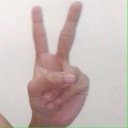
अक्षर: क